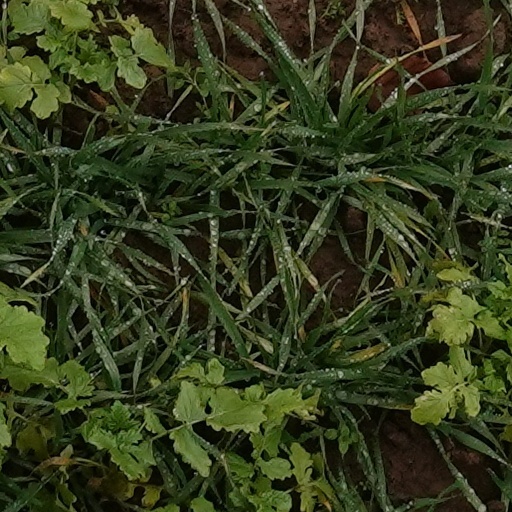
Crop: wheat